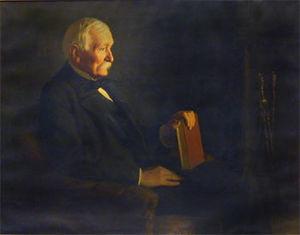
Thomas Cromwell Corner, né le 2 février 1865 à Baltimore dans l'état du Maryland et décédé dans la même ville le 4 septembre 1938, est un peintre américain, spécialisé dans la réalisation de portrait.